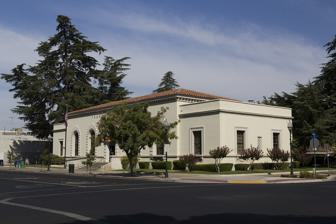
Building: United States Post Office (Merced, California)
Country: United States of America
Year built: 1933
United States historic place U.S. Post Office U.S. National Register of Historic Places Show map of California Show map of the United States Location 401 W. 18th St., Merced , California Coordinates 37°18′8″N 120°28′50″W / 37.30222°N 120.48056°W / 37.30222; -120.48056 Area 0.6 acres (0.24 ha) Built 1933 Architect Allison & Allison NRHP reference No. 83001208 Added to NRHP February 10, 1983 The Bell Station , also known as the Federal Building , is a U.S. post office located at 401 W. 18th St. in Merced , California . The post office was built in 1933 as part of a public works program started by Herbert Hoover . The building was designed by Los Angeles architects Allison & Allison in the Mediterranean Revival style; its design includes a tile roof, stucco walls, and arched windows with terra cotta surrounds. The building's use of Mediterranean elements in an unadorned design reflected the notion of " starved classicism " used in many of Hoover's public works projects; this form of design used themes from classical styles in the plain manner of the Art Deco and Moderne styles. It was added to the National Register of Historic Places as the U.S. Post Office on February 10, 1983. Murals The post office also includes two tempera murals , Jedediah Smith Crossing the Merced River by Helen Forbes and Vacheros by Dorothy Puccinelli, which were sponsored by the Section of Painting and Sculpture and painted by the two local artists in 1937. See also National Register of Historic Places listings in Merced County, California List of United States post offices List of United States post office murals References